The Campbell Playhouse (radio series)

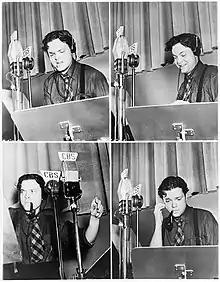
Orson Welles during a rehearsal of "The Campbell Playhouse" (December 1938)

As a direct result of the front-page headlines Orson Welles generated with his 1938 Halloween production "The War of the Worlds", Campbell's Soup signed on as sponsor. "The Mercury Theatre on the Air" made its last broadcast December 4, 1938, and "The Campbell Playhouse" began December 9, 1938.